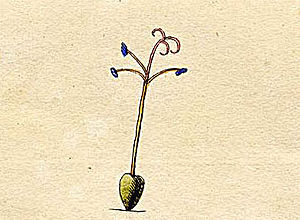
Linnés seksualsystem / Linnés seksualsystem
Linnés seksualsystem er en klassifikation af alle planter – eller rettere alle organismer som ikke er dyr – i 24 grupper. Systemet blev første gang publiceret 1735 i hans Systema Naturae og vandt umådelig indflydelse. Spor af systemet fandtes stadig i det 20. århundredes skolefloraer og i hovednøglen i Rostrups flora, i hvilken man skulle starte med at tælle støvdragere i blomsten. Linnés system er for længst forældet, idet moderne systematik følger fylogeniske principper, altså forsøger at lade inddelingen afspejle evolutionens forløb. Det var ikke Linnés hensigt at skabe et naturligt system. Han ville derimod lave et praktisk system.